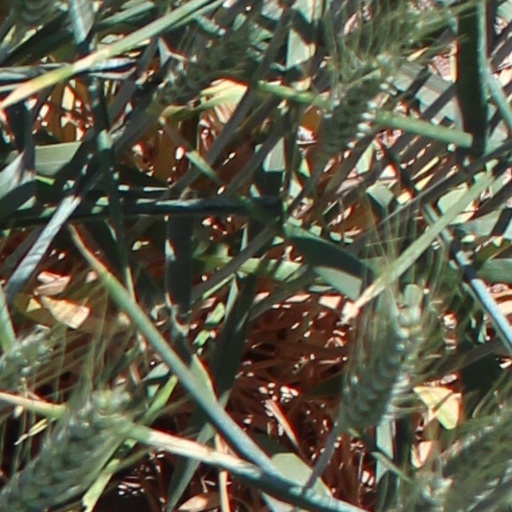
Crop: wheat